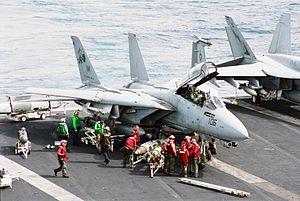
Le Grumman F-14 Tomcat est un avion de chasse embarqué, dont la particularité était de posséder des ailes à géométrie variable. Destiné à protéger la flotte d'attaques aériennes, il fut le premier chasseur conçu aux États-Unis à intégrer les leçons de la guerre du Viêt Nam. Il est devenu mondialement célèbre en 1986, grâce au film Top Gun, avec Tom Cruise.